Cope's gray treefrog

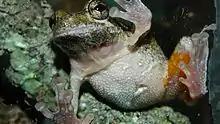
"D. chrysoscelis" male showing black throat

Skin secretions from this species may be irritating or toxic to mouth, eyes, other mucous membranes.